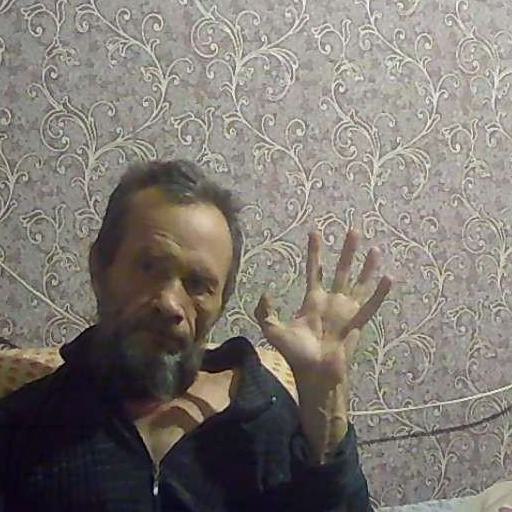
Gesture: palm